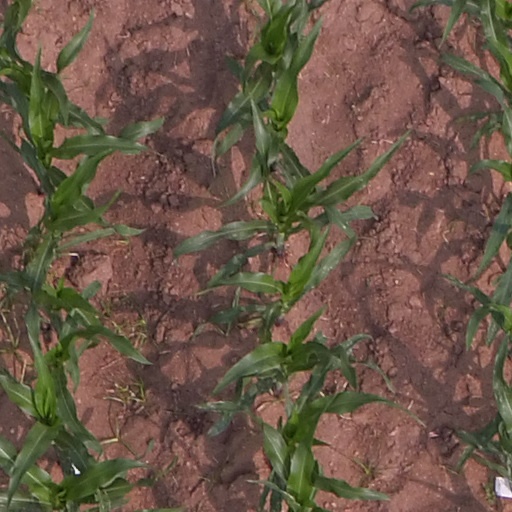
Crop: maize; corn